Western Allied invasion of Germany

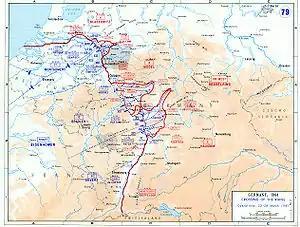

On 22 March, with a bright moon lighting the late-night sky, elements of U.S. XII Corps' 5th Infantry Division began the 3rd Army's Rhine crossing. At Nierstein assault troops did not meet any resistance. As the first boats reached the east bank, seven startled Germans surrendered and then paddled themselves unescorted to the west bank to be placed in custody. Upstream at Oppenheim, however, the effort did not proceed so casually. The first wave of boats was halfway across when the Germans began pouring machine-gun fire into their midst. An intense exchange of fire lasted for about thirty minutes as assault boats kept pushing across the river and those men who had already made it across mounted attacks against the scattered defensive strongpoints. Finally, the Germans surrendered, and by midnight units moved out laterally to consolidate the crossing sites and to attack the first villages beyond the river. German resistance everywhere was sporadic, and the hastily mounted counterattacks invariably burned out quickly, causing few casualties. The Germans lacked both the manpower and the heavy equipment to make a more determined defense.